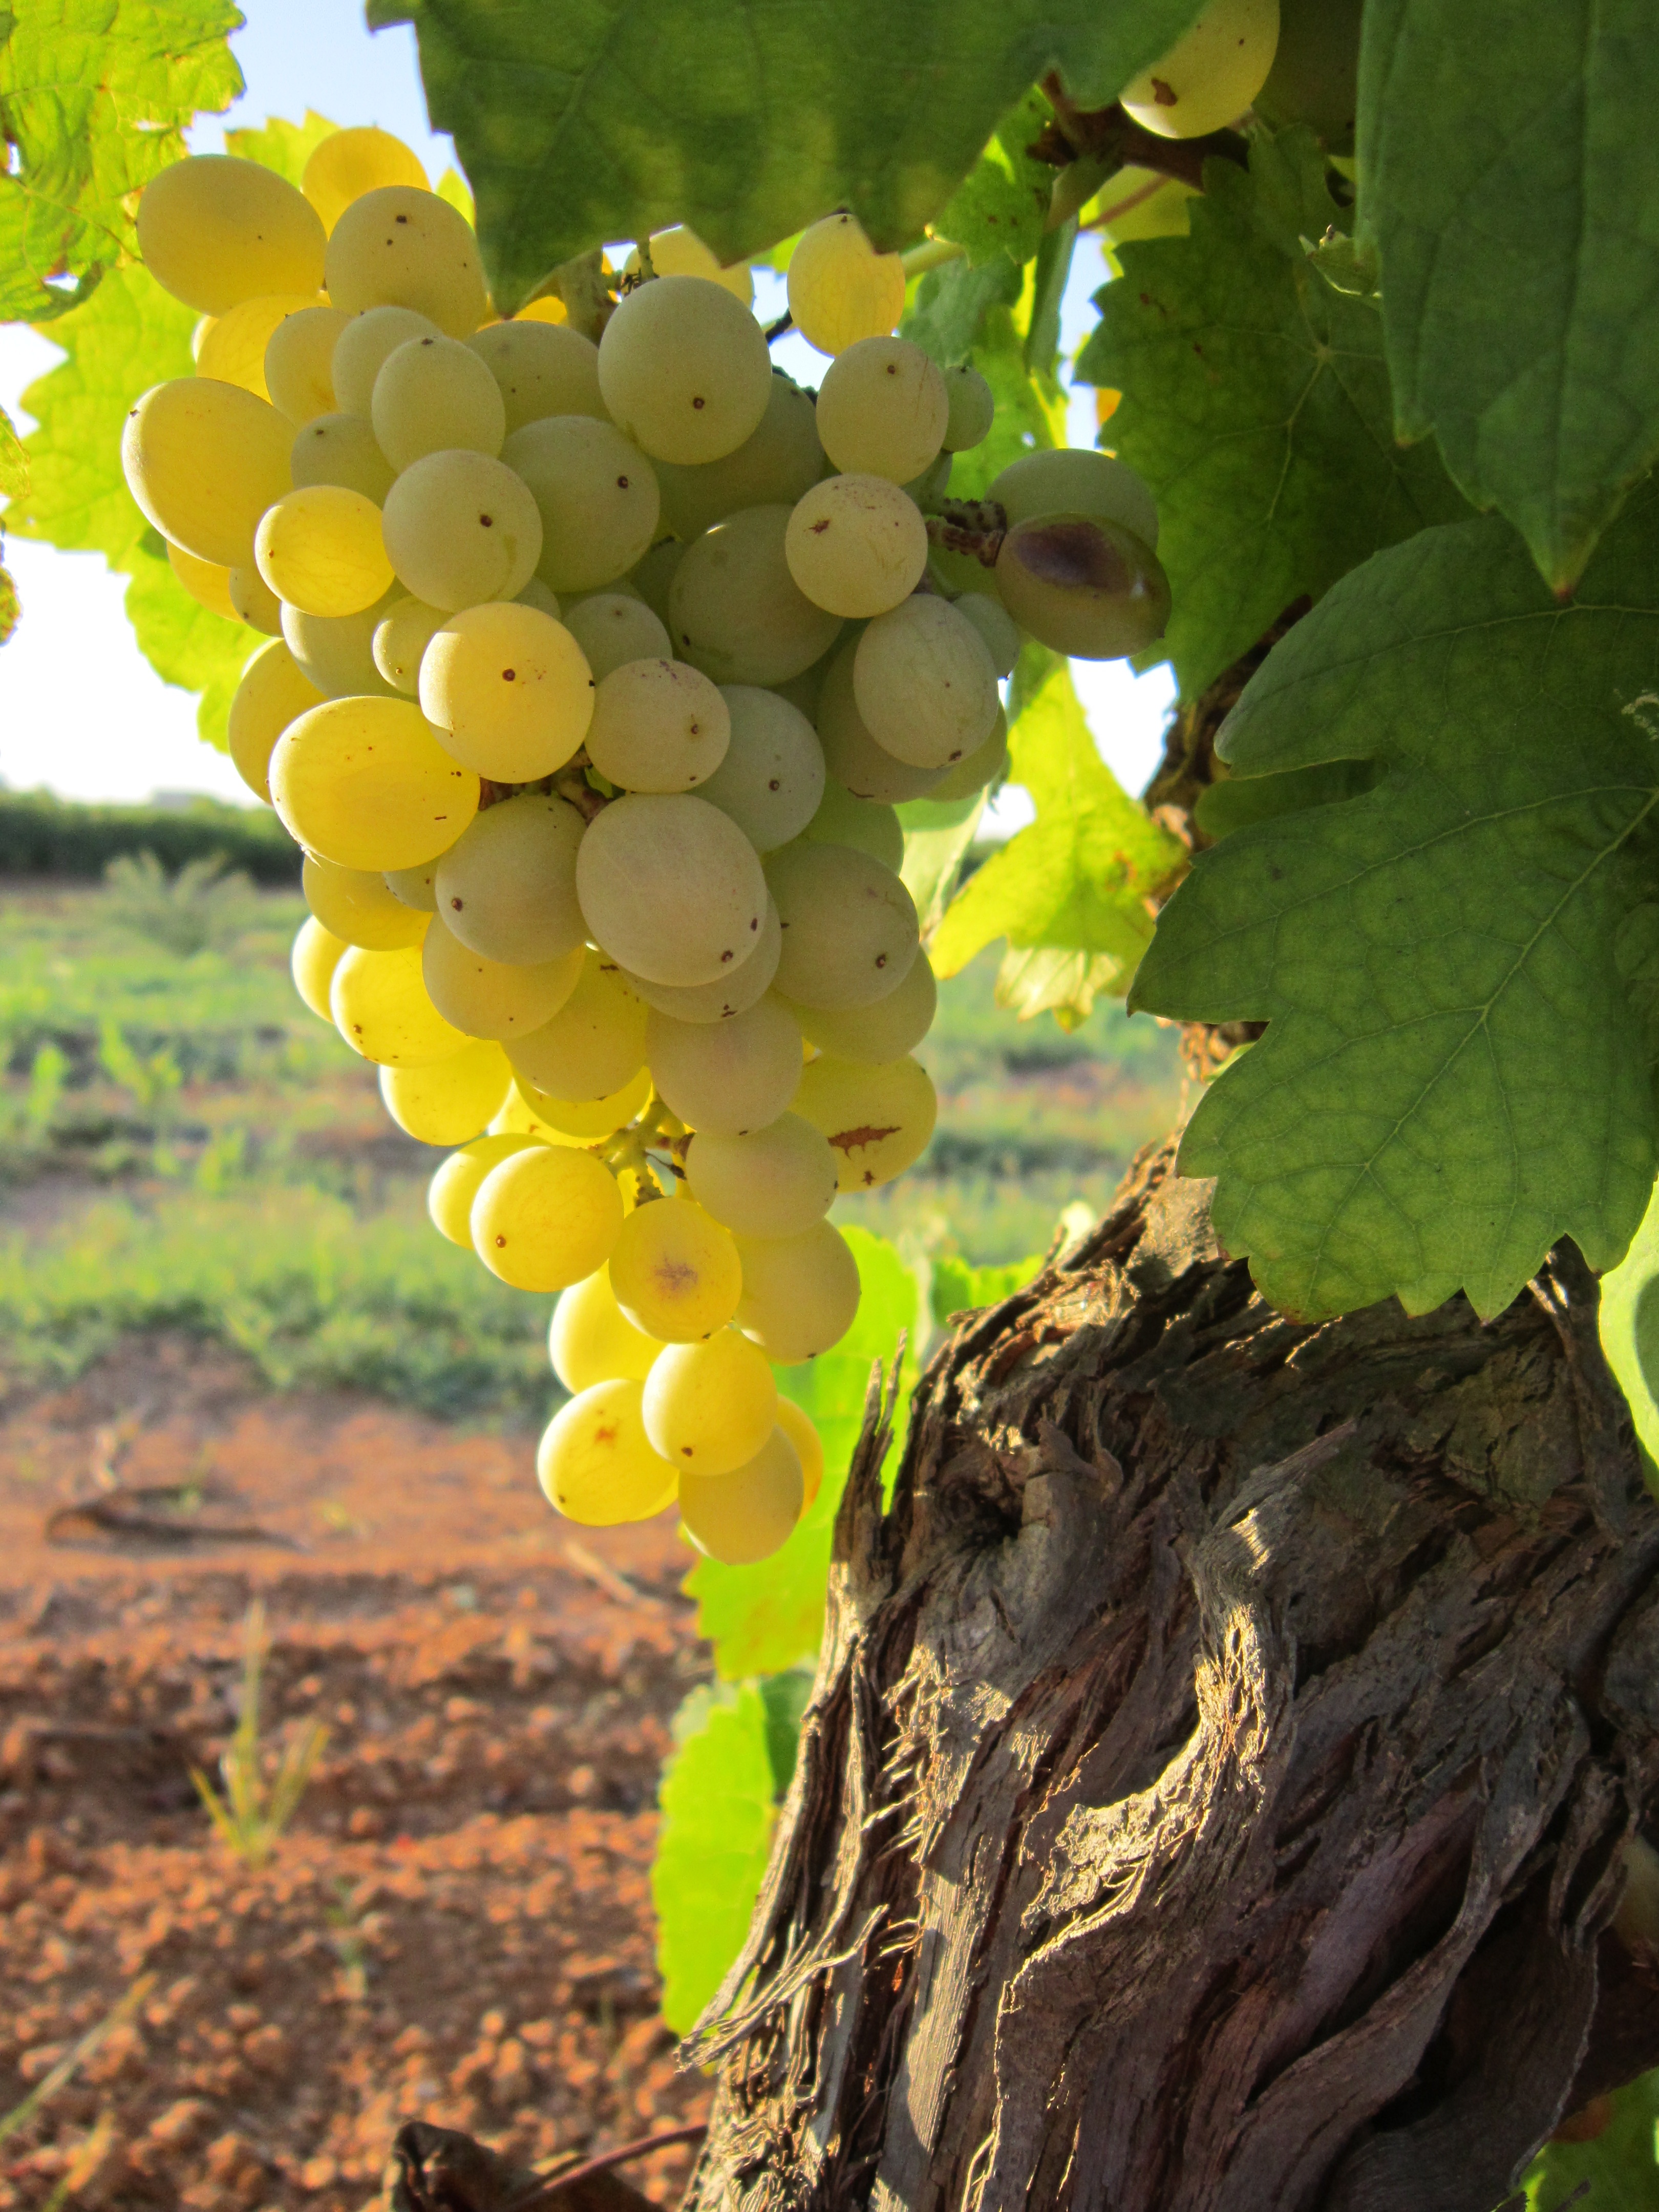
tree, nature, branch, plant, sun, grape, vine, wine, fruit, sweet, leaf, flower, summer, food, green, produce, botany, agriculture, eat, flora, grapevine, grapes, flowering plant, vitis, land plant, grapevine family